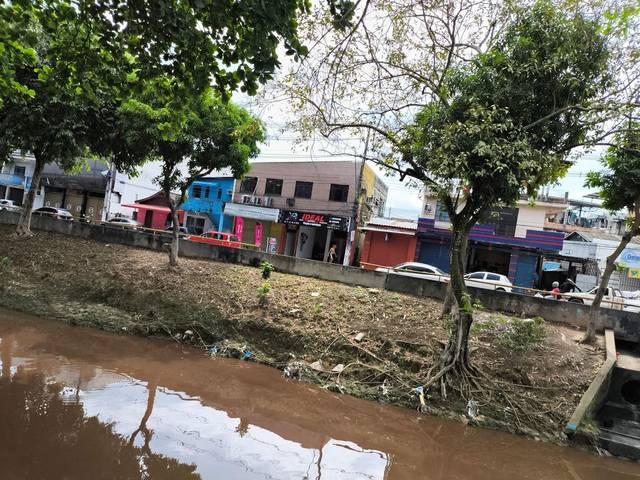
Region: Brazil
Coordinates: -3.111, -60.048